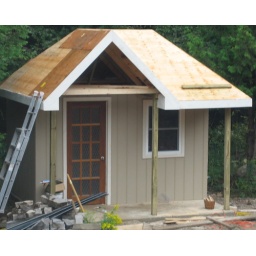
door and window in